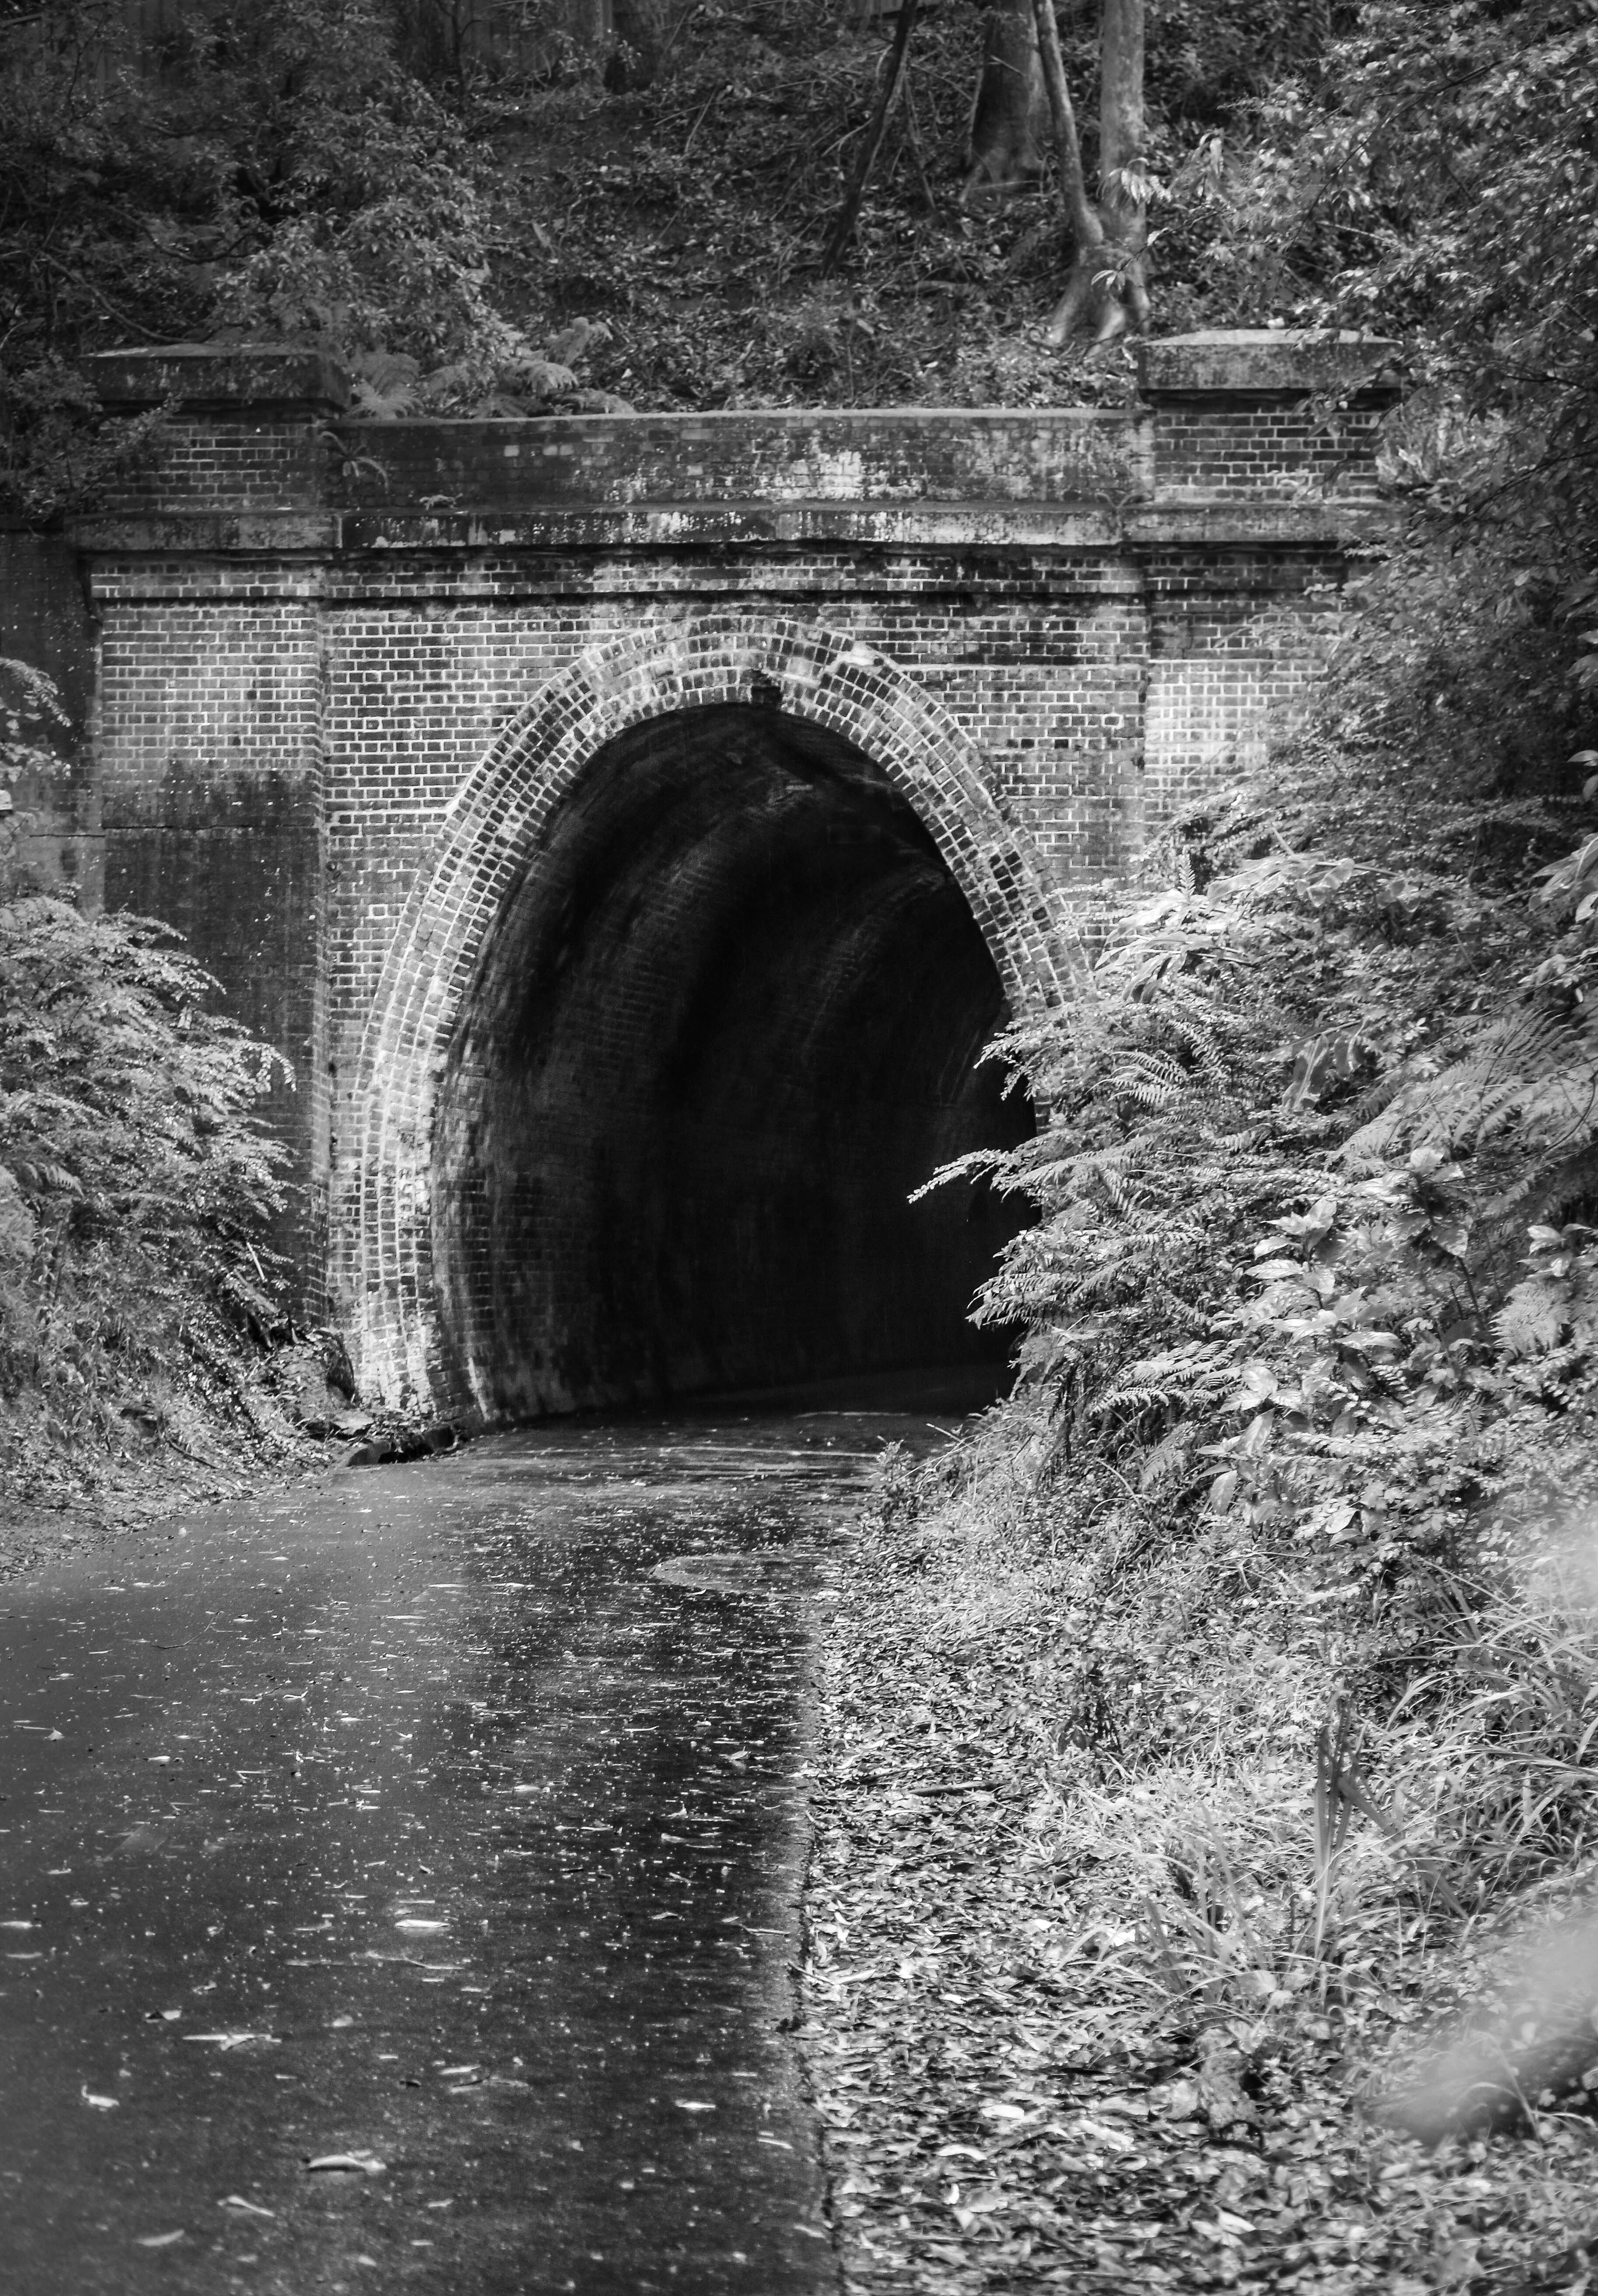
rock, black and white, track, bridge, tunnel, arch, darkness, black, monochrome, infrastructure, symmetry, opening, monochrome photography